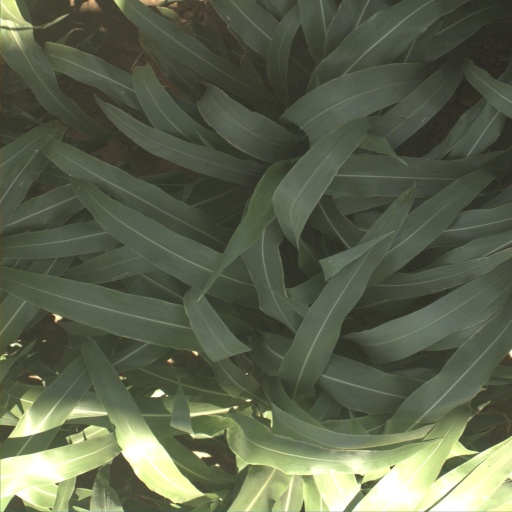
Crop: sorghum